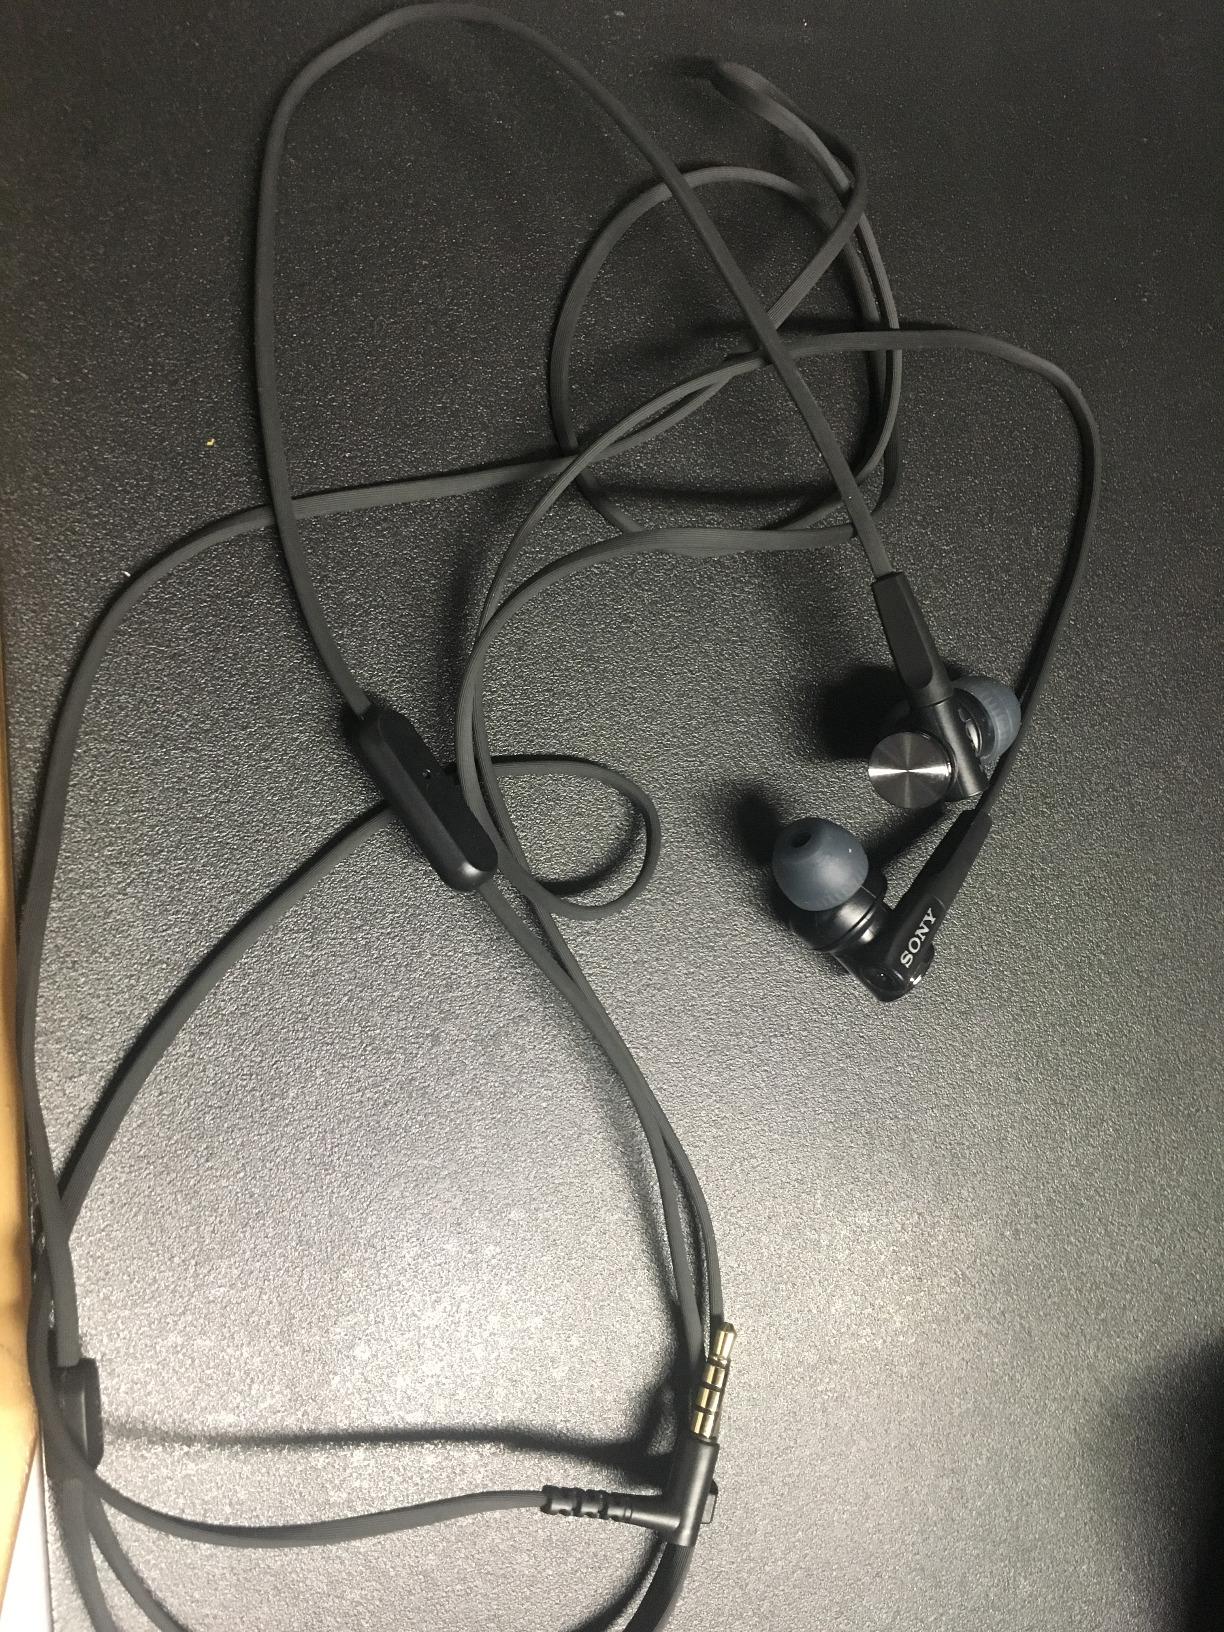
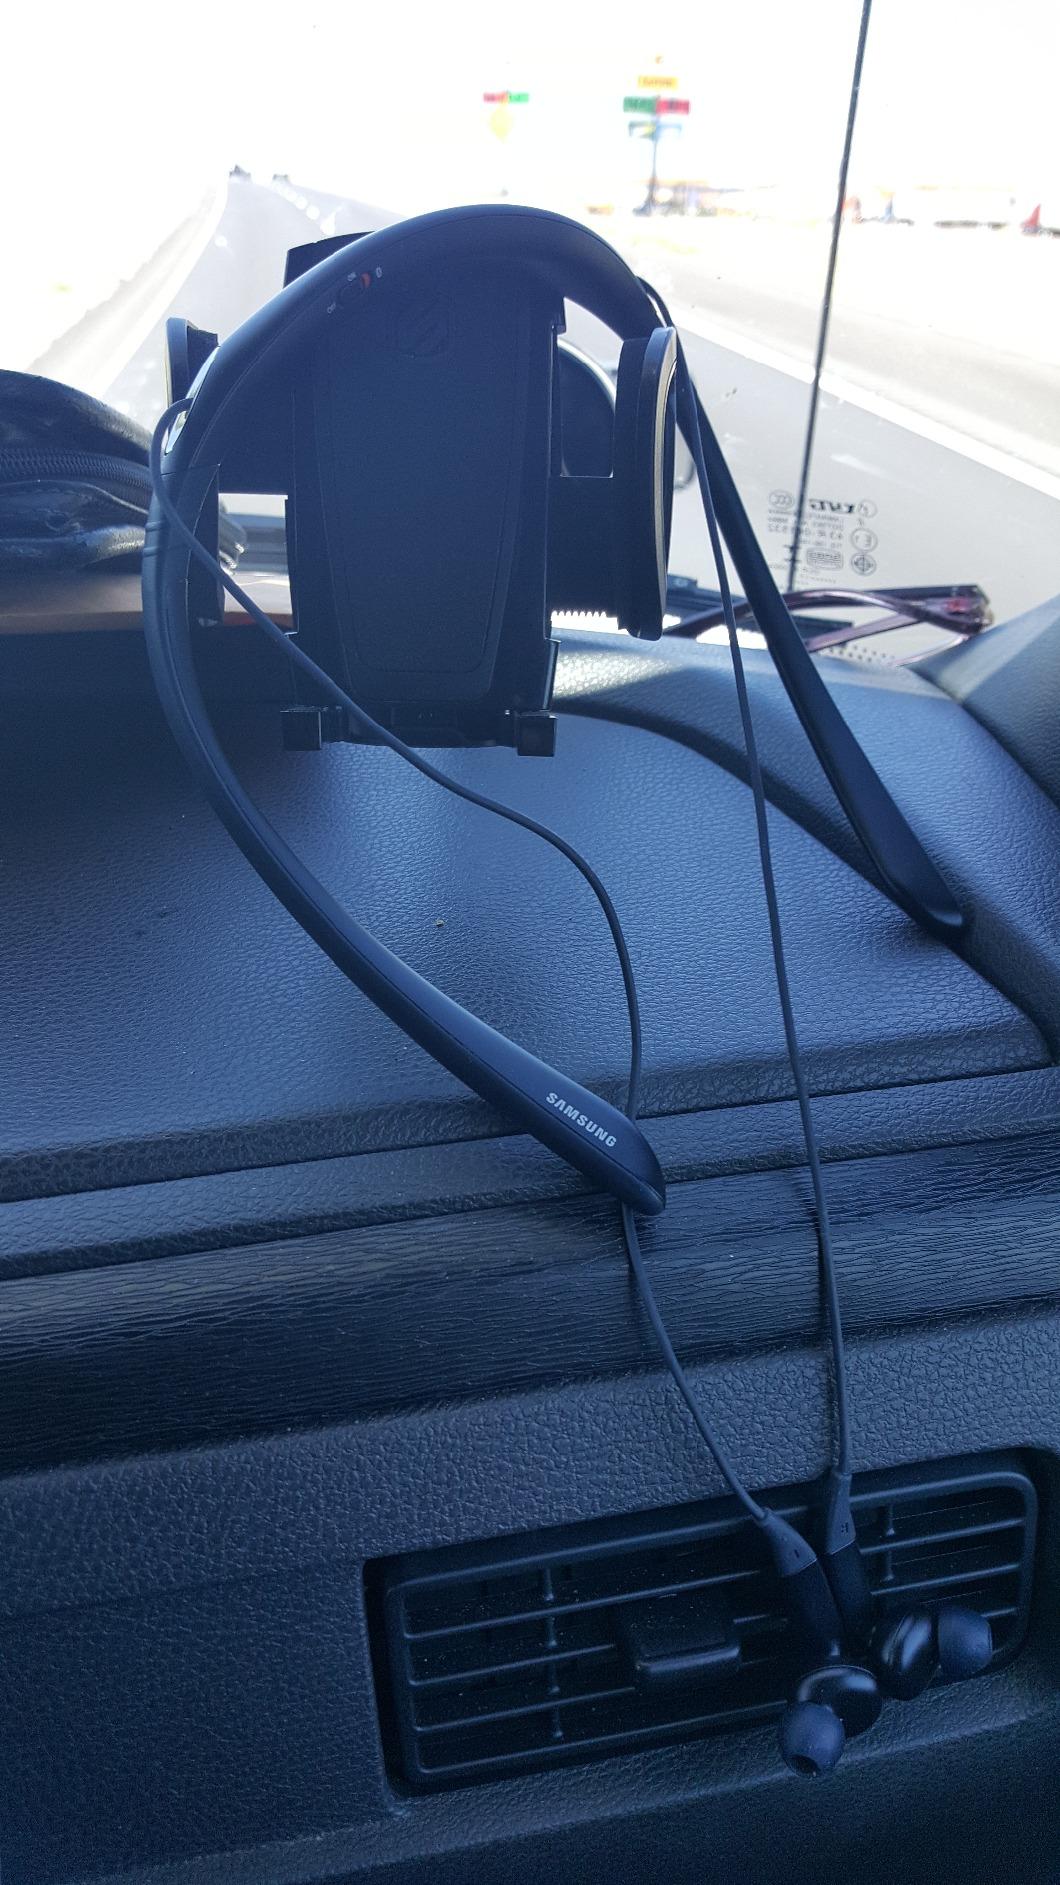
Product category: headphones
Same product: no